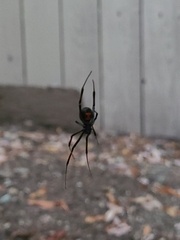
Species: Lactrodectus_hesperus